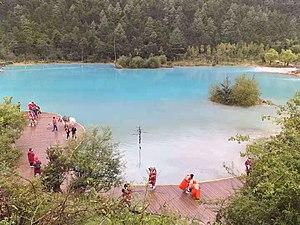
Le caractéristique du cours d'eau de Vallée Lune Bleue de montagne enneigée de Yulong